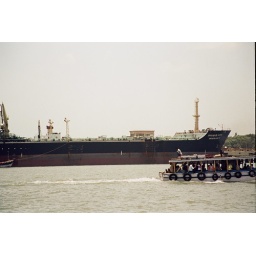
man sitting on boat in mumbai, india